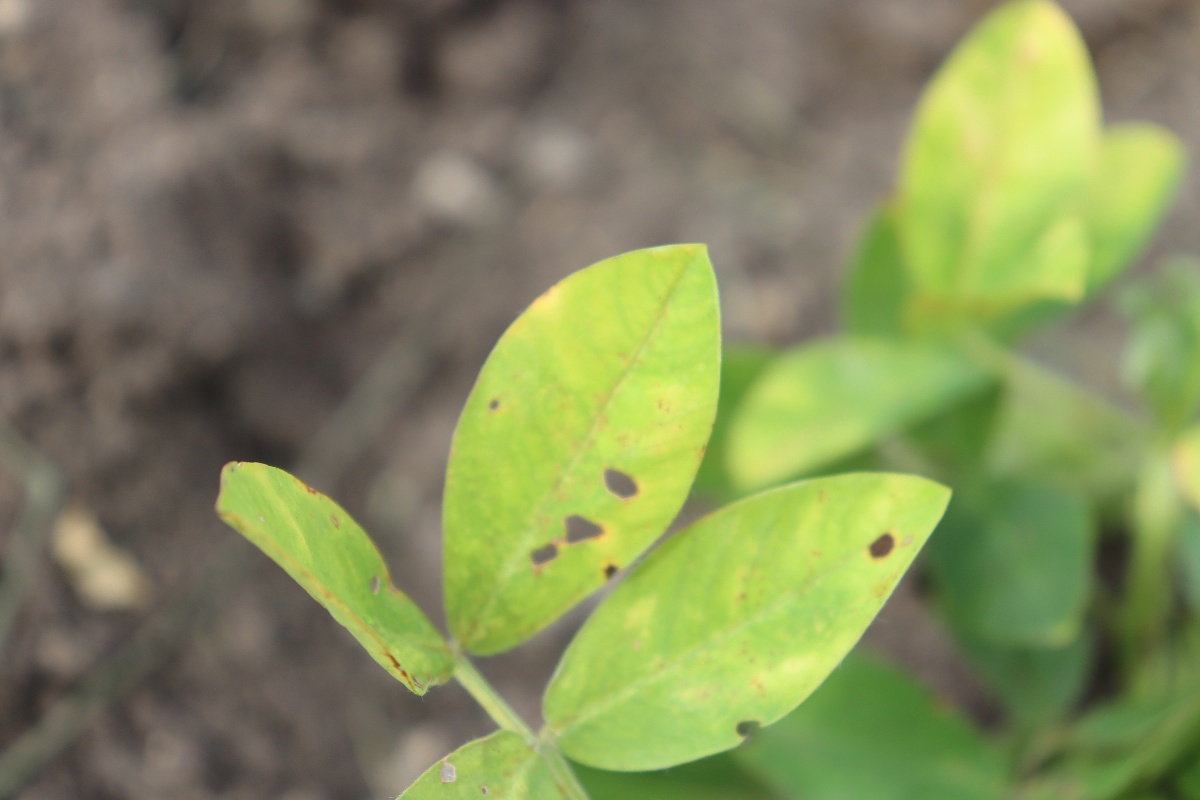
Label: rust